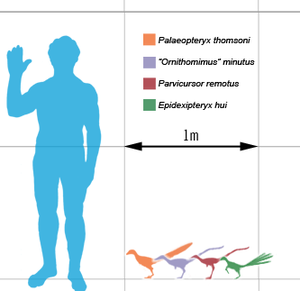
Parvicursor est un genre éteint de tout petits dinosaures théropodes maniraptoriens de la famille des Alvarezsauridae. Il a vécu en Mongolie à la fin du Crétacé supérieur.